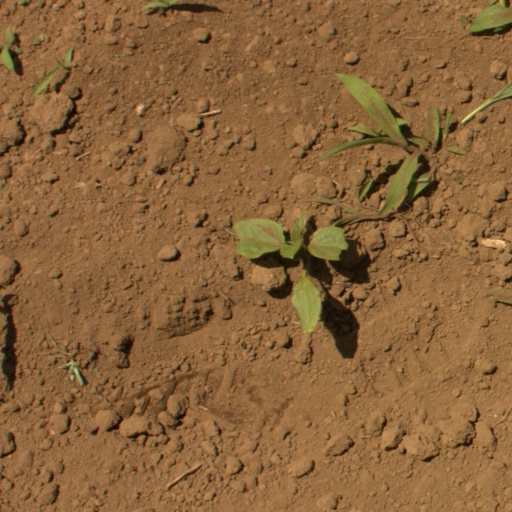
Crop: Jerusalem artichoke